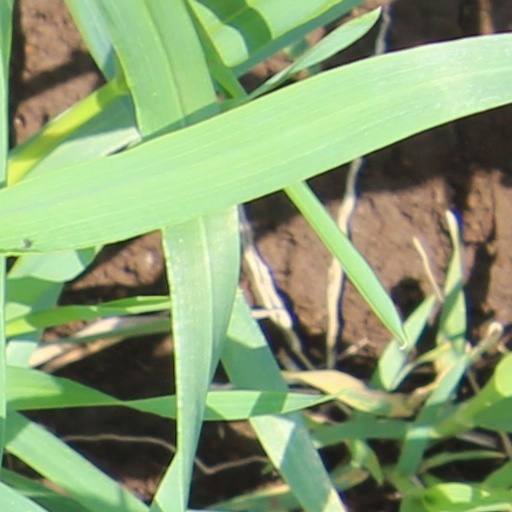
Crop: wheat